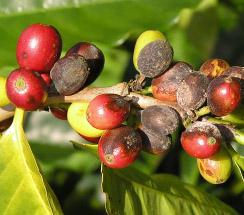
Plant: Coffee
Disease: coffee berry blotch